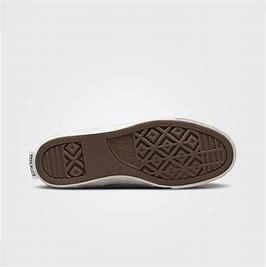
Brand: Converse
Model: Chuck Taylor Alt Star